Canaan

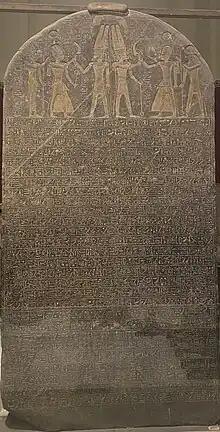
Merneptah Stele (JE 31408) from the Egyptian Museum in Cairo

Archaeological excavations of a number of sites, later identified as Canaanite, show that prosperity of the region reached its apogee during this Middle Bronze Age period, under the leadership of the city of Hazor, at least nominally tributary to Egypt for much of the period. In the north, the cities of Yamkhad and Qatna were hegemons of important confederacies, and it would appear that biblical Hazor was the chief city of another important coalition in the south.